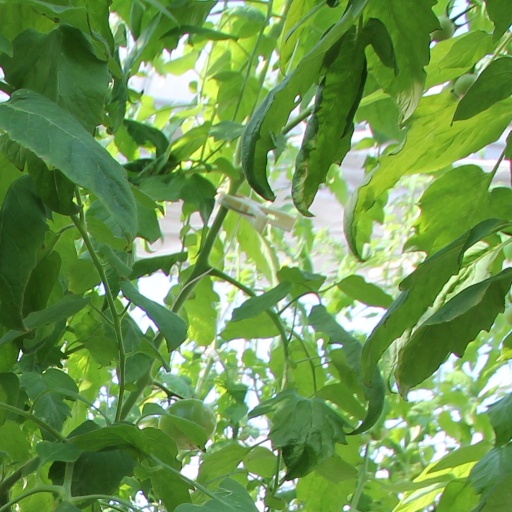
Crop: tomato